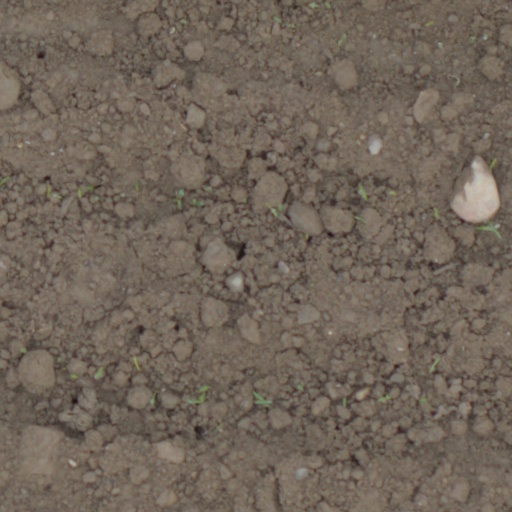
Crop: wheat